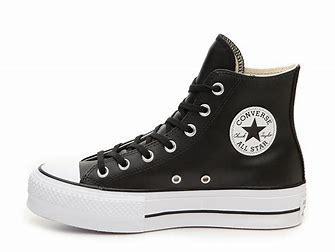
Brand: Converse
Model: Chuck Taylor All